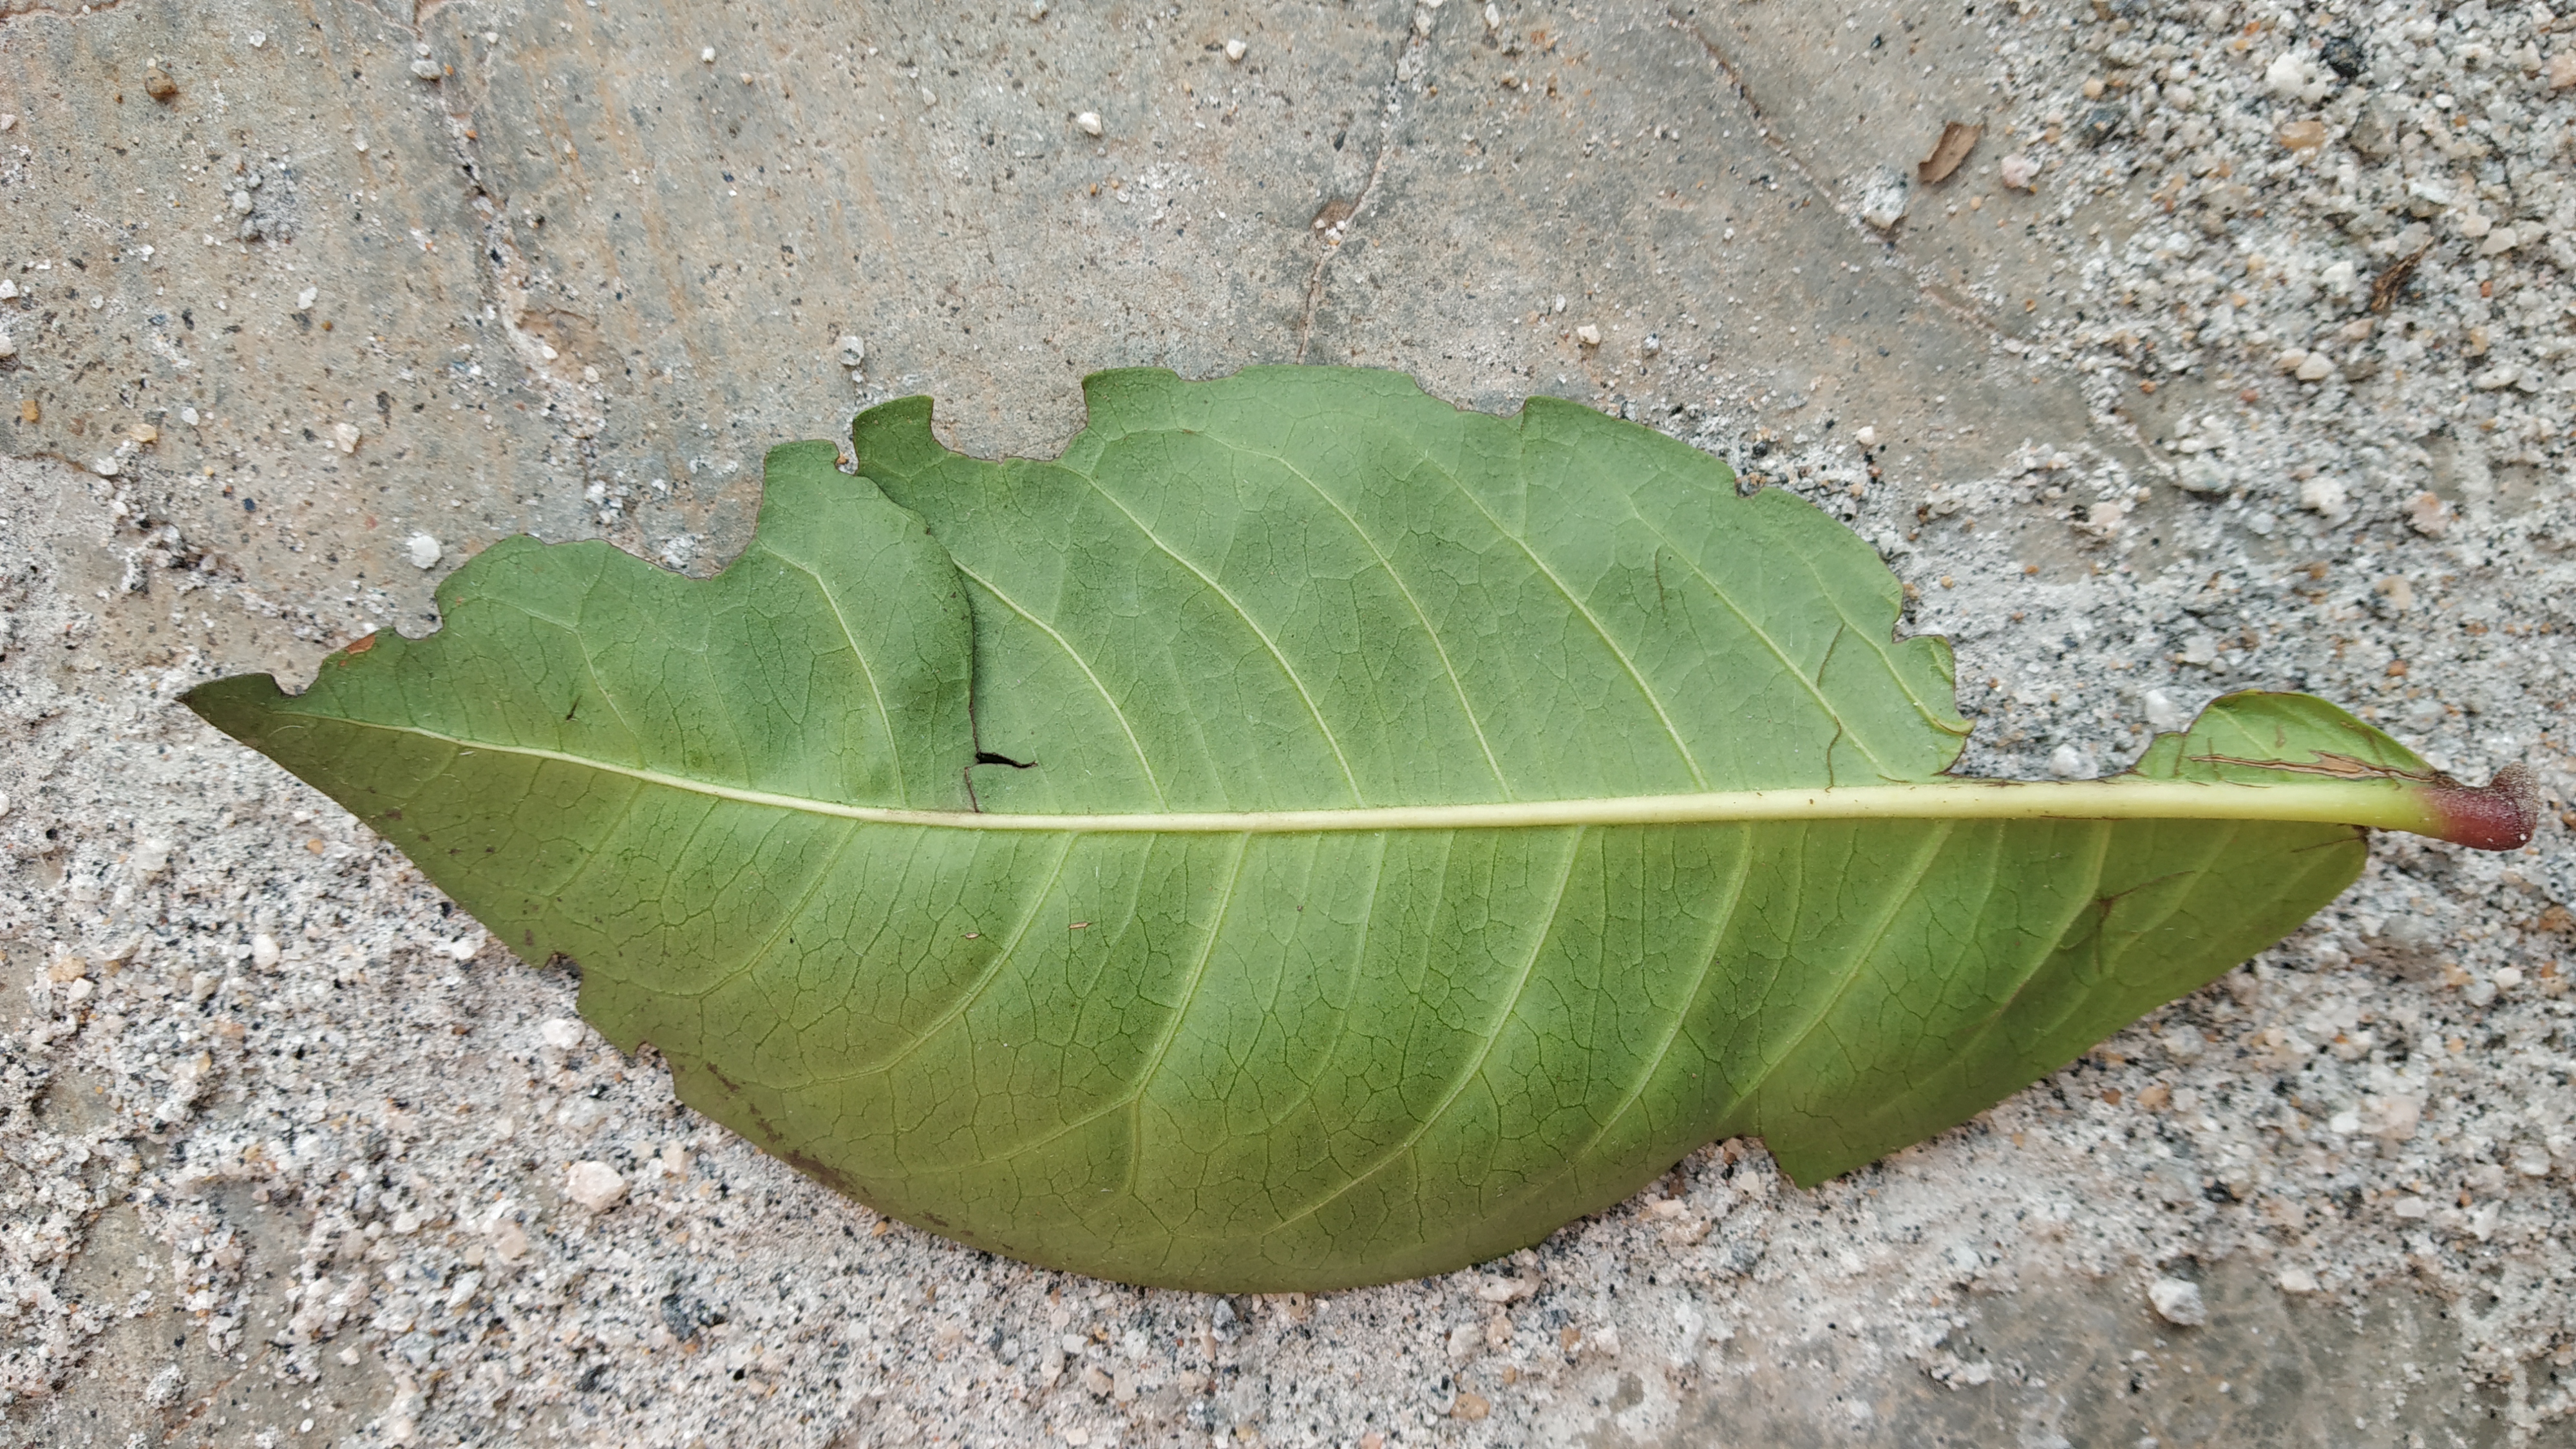
Plant: kepala